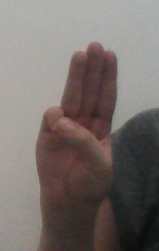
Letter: thaa